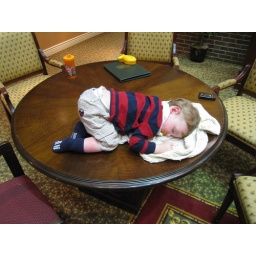
Asleep on a table in Great Grandma's apartment building